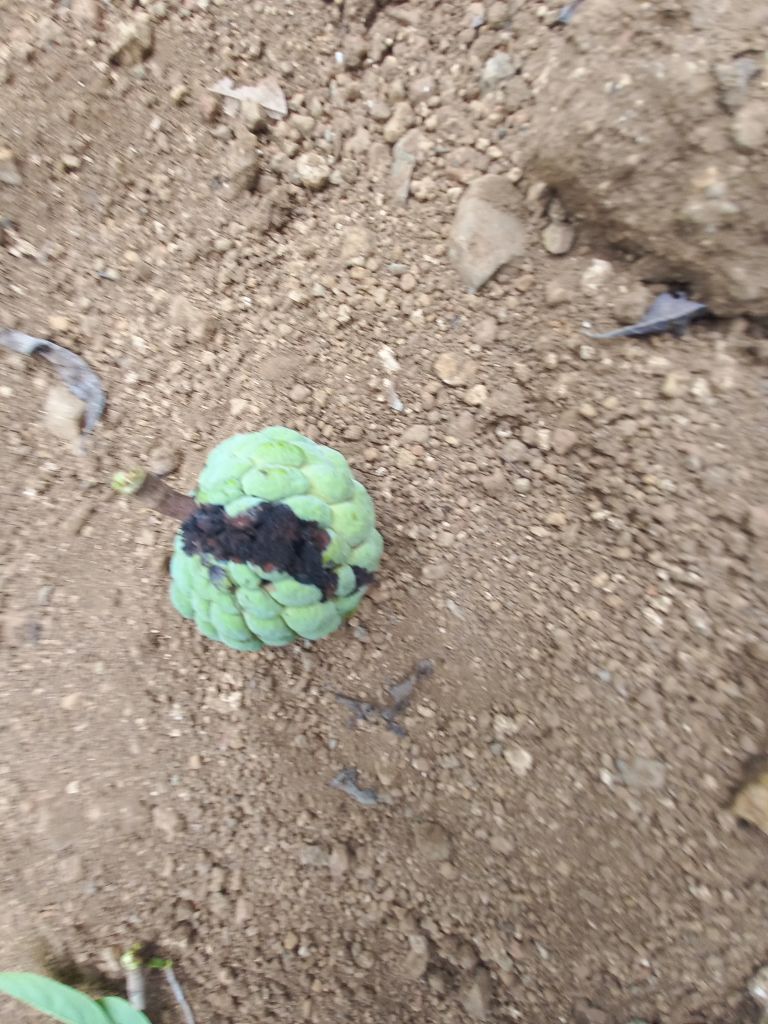
Disease label: Diplodia Rot